AC power plugs and sockets

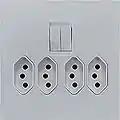
South African SANS 164-2, quadruple socket

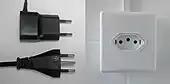
Two-pin charger, three-pin 10 A plug and 10 A socket-outlet conforming to Brazilian Standard NBR 14136

In 1986, the International Electrotechnical Commission published IEC 60906-1, a specification for a plug and socket that look similar, but are not identical, to the Swiss plug and socket. This standard was intended to one day become common for all of Europe and other regions with 230 V mains, but the effort to adopt it as a European Union standard was put on hold in the mid-1990s.